Tiki-taka

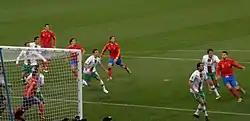
Spain defeated Portugal 1–0 in the Round of 16 at the World Cup in 2010, and were criticized by Portuguese national and then-Real Madrid manager José Mourinho for their "sterile" techniques.

While the tiki-taka style has been praised by several pundits and footballing figures, due to its success and attacking approach, it has also been criticised at times. During Euro 2012, for example, the Spain national side drew criticism in the media for adopting a striker-less formation and a dull brand of tiki-taka, which produced relatively few goals, despite the team dominating possession throughout the tournament, with Spain averaging 63% ball possession during their three group matches; in the lead–up to their final victory, Spain averaged 58 passes per shot, and only 1.8 goals per match, which was 25% lower than the tournament average of 2.4. Journalist Guy Hedgecoe from Iberosphere argued that tiki-taka is not entertaining any more due to the lack of pure strikers in the Spain national team and their use of a false "9" or a midfield player as a forward. This makes the game of football full of midfielders and no strikers or defenders. Hedgecoe claimed, "With no strikers, no defenders…no goalkeeper, perhaps, just 11 technically blessed midfielders merrily passing the ball around until someone walks it into the net".